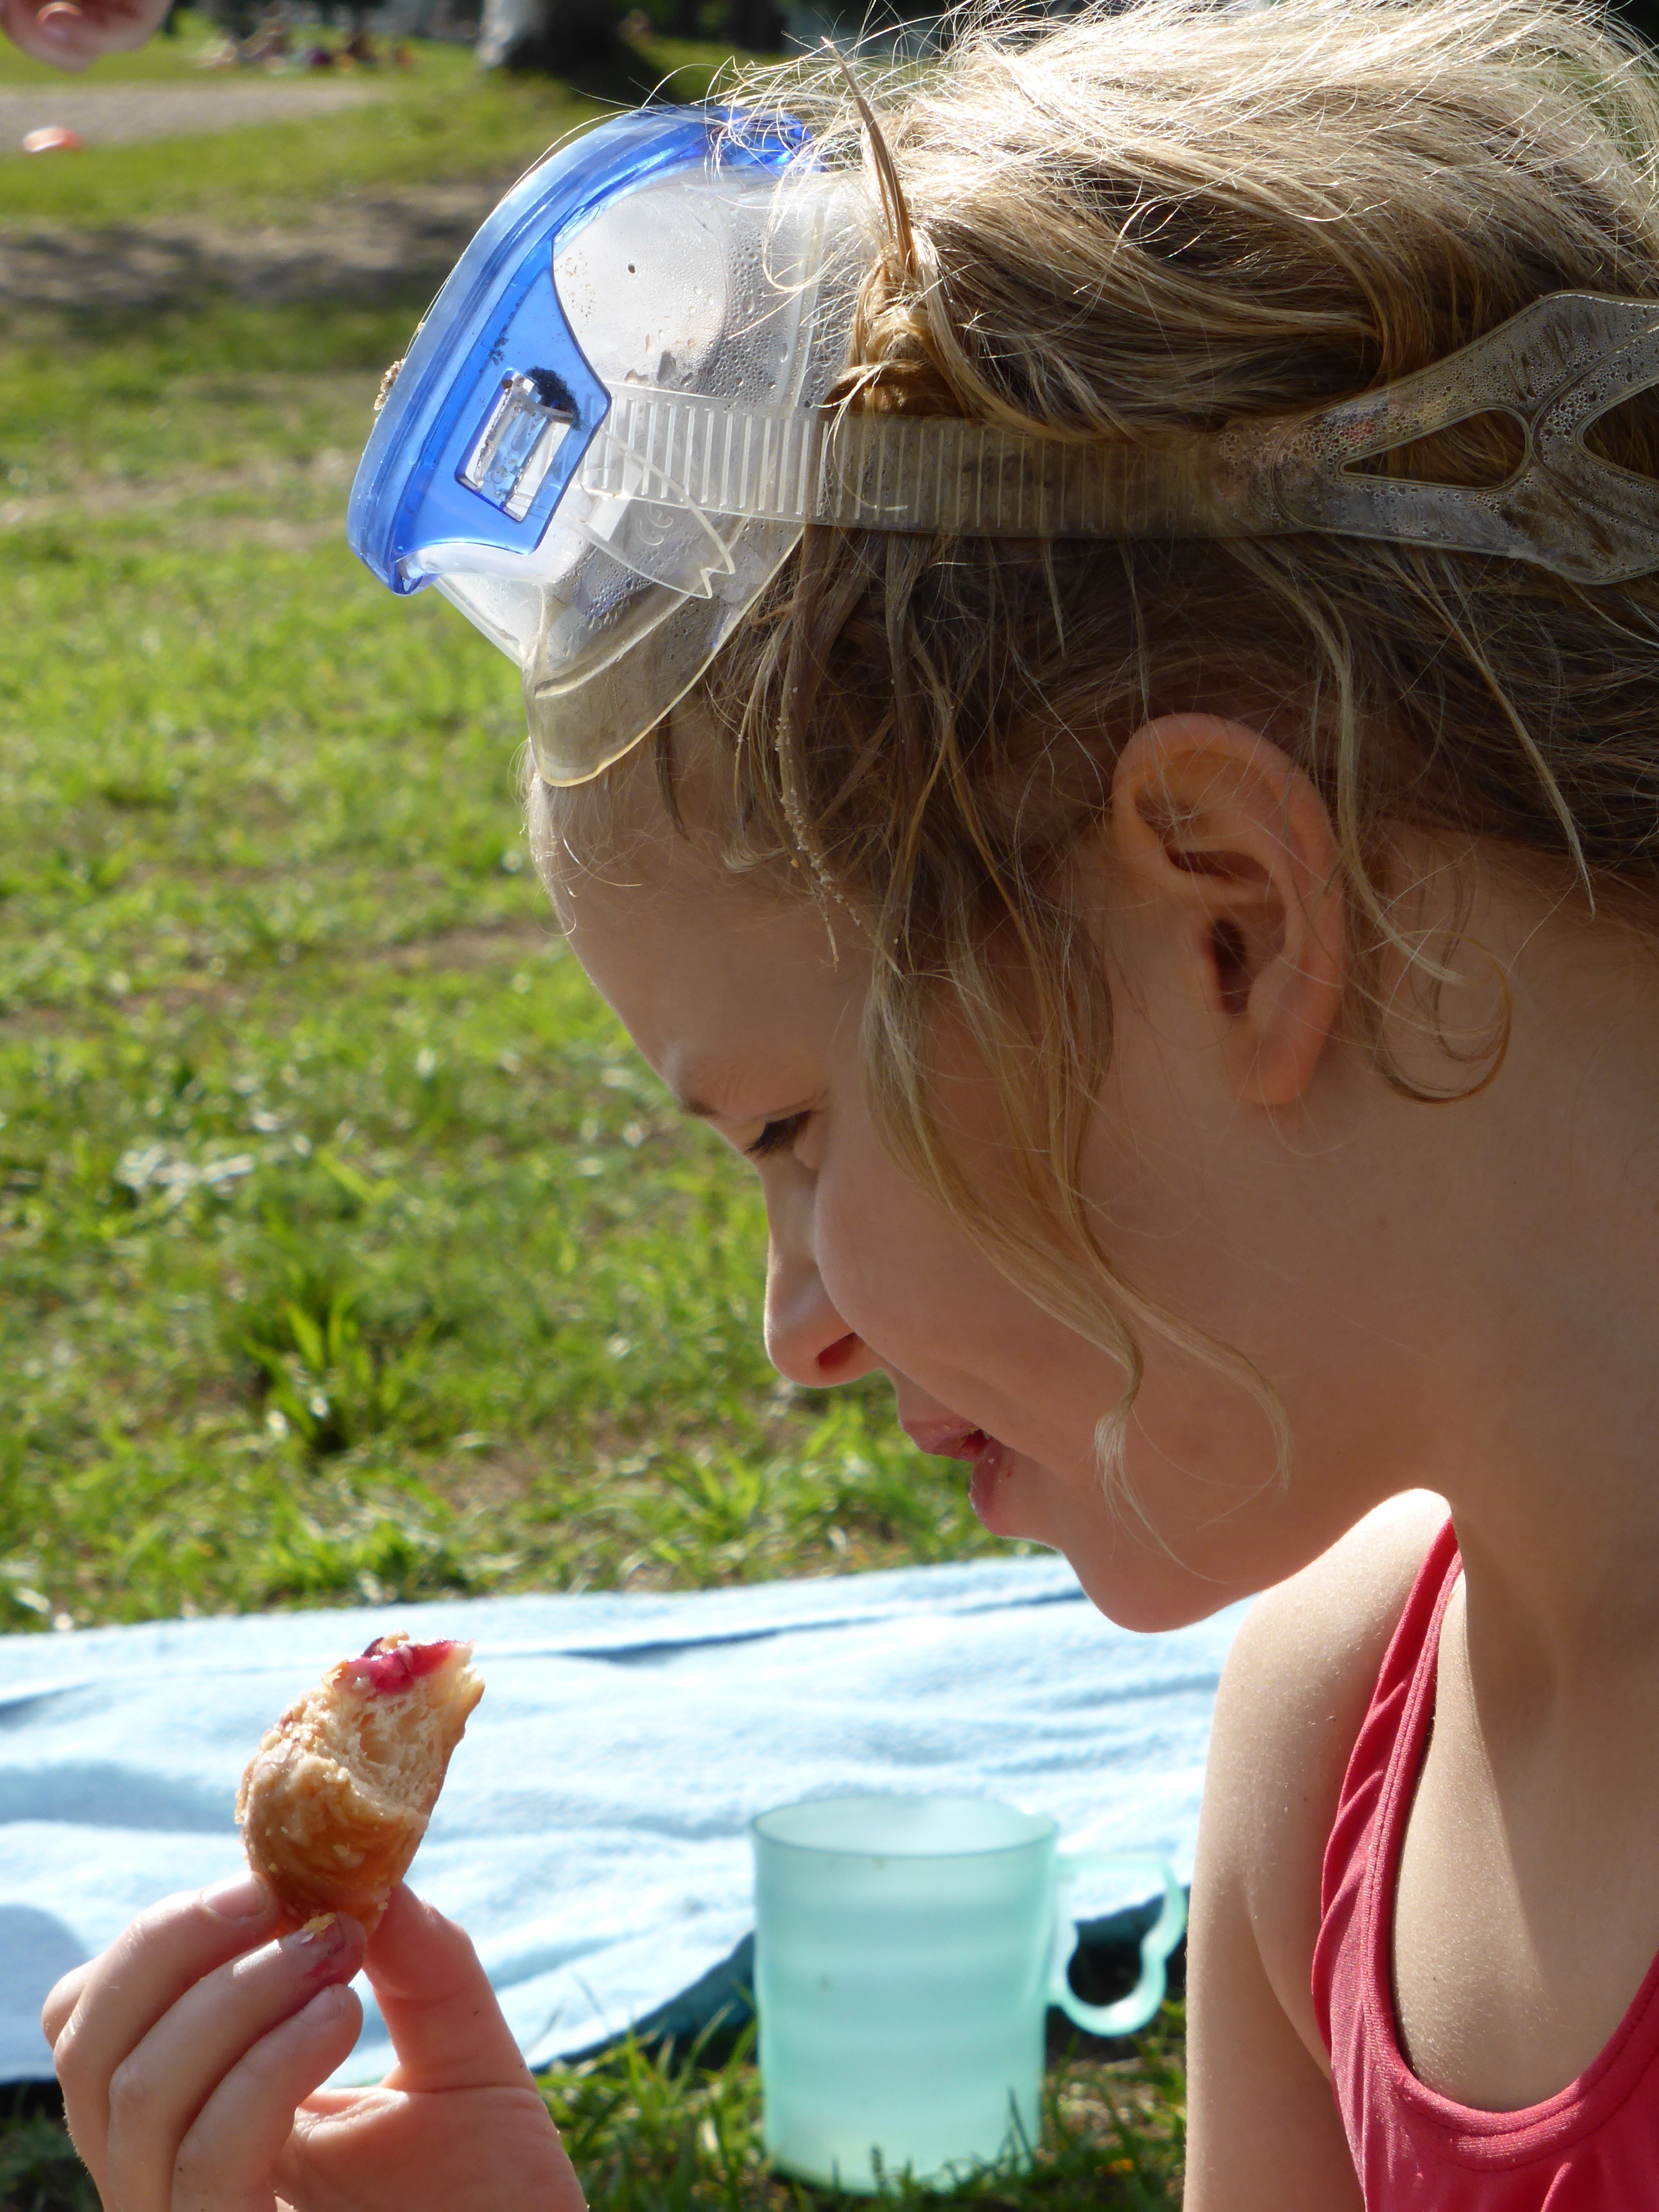
person, girl, woman, spring, child, eat, season, picnic, eating, skin, nibble, sense, diving mask, human action